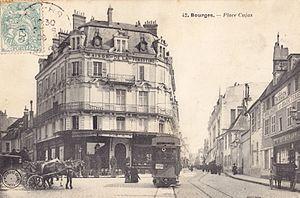
Carte postale ancienne éditée par Nouvelles Galeries de Bourges, n°42
Le tramway de Bourges est un réseau de tramway urbain qui a desservi la ville de Bourges, dans le Cher, entre 1898 et 1949.